Buick XP-300

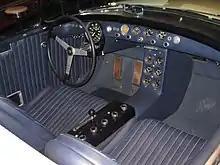
Buick XP-300 interior

The XP-300's body and frame were welded together into a single unit. It shares many common mechanical components with the Le Sabre. Representative of GM's "long and low" design philosophy in the 1950s, the XP-300 measures over in total length and has a wheelbase with just of ground clearance. The car is in height and in width. Weighing in at , the total weight of the car was reduced by its use of heat-treated, aluminum body panels.